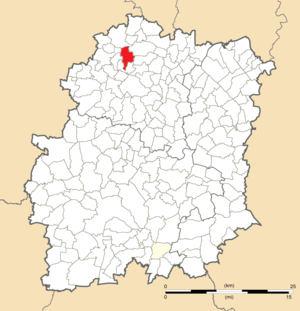
Carte de position d'Orsay dans l'Essonne.
Orsay est une commune française située dans le département de l’Essonne en région Île-de-France.